Question: Please indicate a possible affordance area of the skis that can be used for carrying
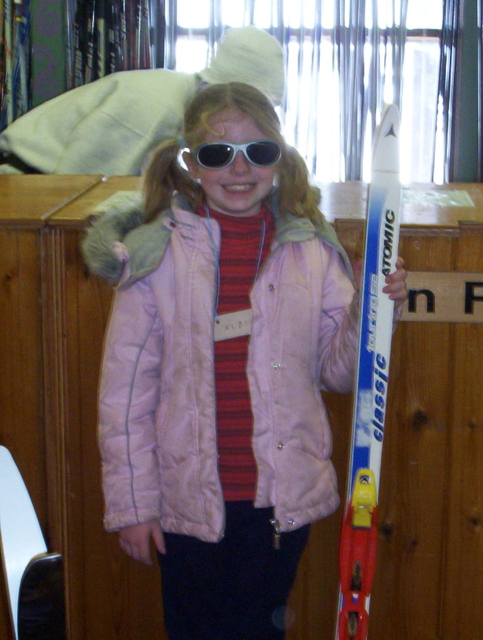
Answer: [334.733, 107.068, 403.305, 637.594]